Fenway (parkway)

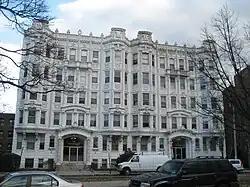
The ornate facades of the buildings at 80 and 84 Fenway.

When planned, it was thought that the buildings built upon the Fenway would house high-wealth residents and that the whole area would be a high-class neighborhood. As property values rose, however, it was educational institutions that sprung up along the Fenway's route. By 1907, there were twenty-two educationally focused organizations, including nine college and universities which had made their homes on the Fenway. Residential buildings that were built needed their frontages to be approved by the Park Board so that a "poor looking building [did not] depreciate the value of the whole neighborhood". Additionally, the Board had discretion on whether it felt a proposed building was suitable for frontage along the park and parkway. The hope of these building restrictions was that there would be an improvement in the look of the Fenway compared to neighboring streets.